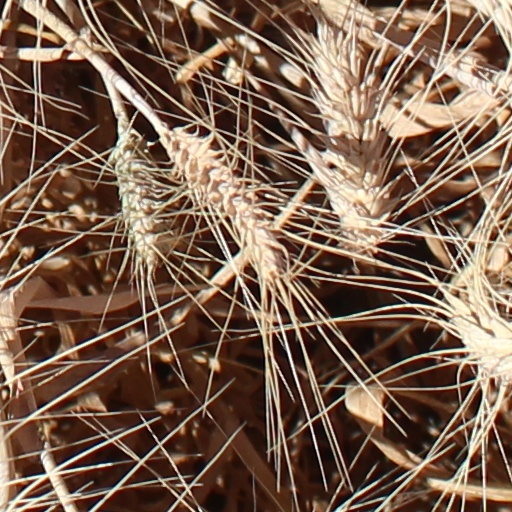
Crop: wheat